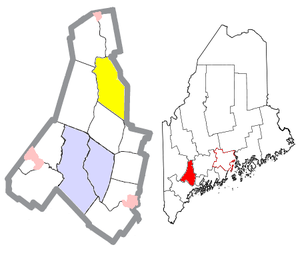
Leeds est un village du comté d'Androscoggin, situé dans le Maine, aux États-Unis. Sa population était de 2 144 en 2010. Le village fait partie des deux villes principales connu sur le nom de Lewiston-Auburn, ville métropolitaine du Maine et de la Nouvelle Angleterre.